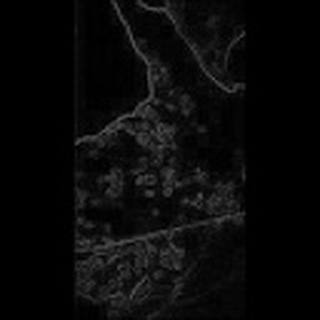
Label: cotton_bacterial_blight